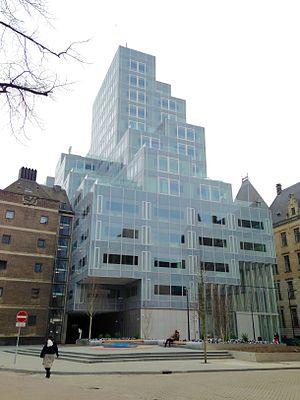
Rotterdam est une commune néerlandaise, située dans la province de Hollande-Méridionale. La population municipale est de 634 660 habitants. Environ 1 424 000 habitent dans son agglomération, qui fait partie de la conurbation de la Randstad. Ses habitants sont les Rotterdamois.
Le Timmerhuis, anciennement Stadstimmerhuis, est un ensemble de bâtiments situé dans le quartier de Stadsdriehoek dans le centre de Rotterdam. Il abrite des services municipaux, le musée de Rotterdam et des unités résidentielles.